Empires of the Deep

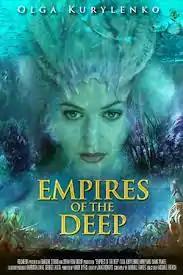

Empires of the Deep is an unreleased 3D action-adventure fantasy film, written by Randall Frakes, directed by Jonathan Lawrence, Michael French and Scott Miller, and starring Olga Kurylenko. The film was conceived by Chinese real estate tycoon Jon Jiang, who partially financed the U.S.–Chinese co-production.